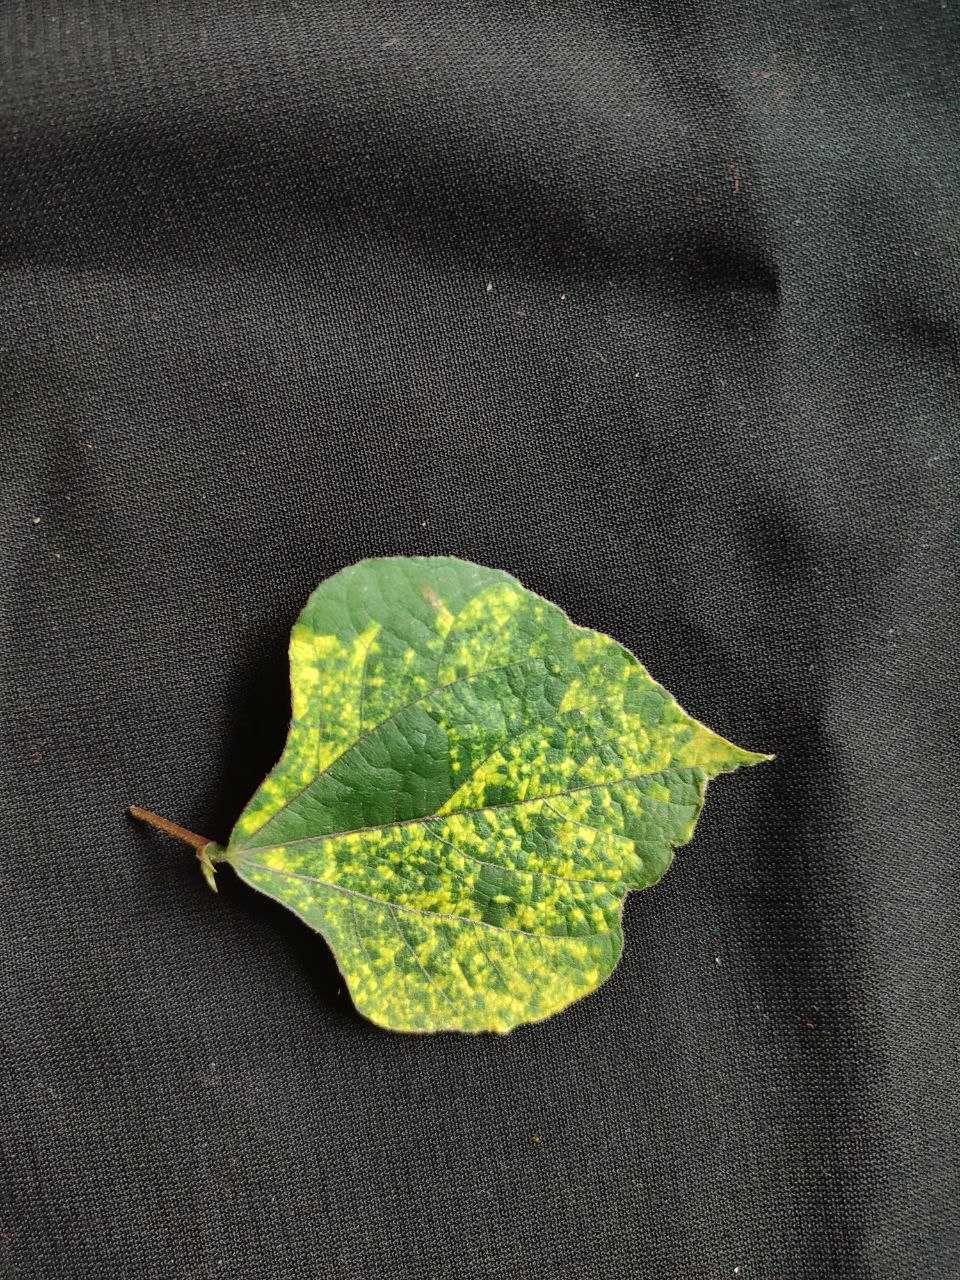
Crop: bean
Leaf condition: Mosaic Virus